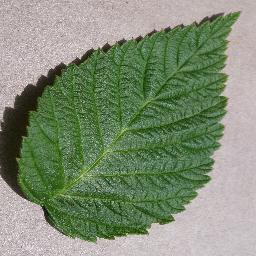
Label: Raspberry___healthy